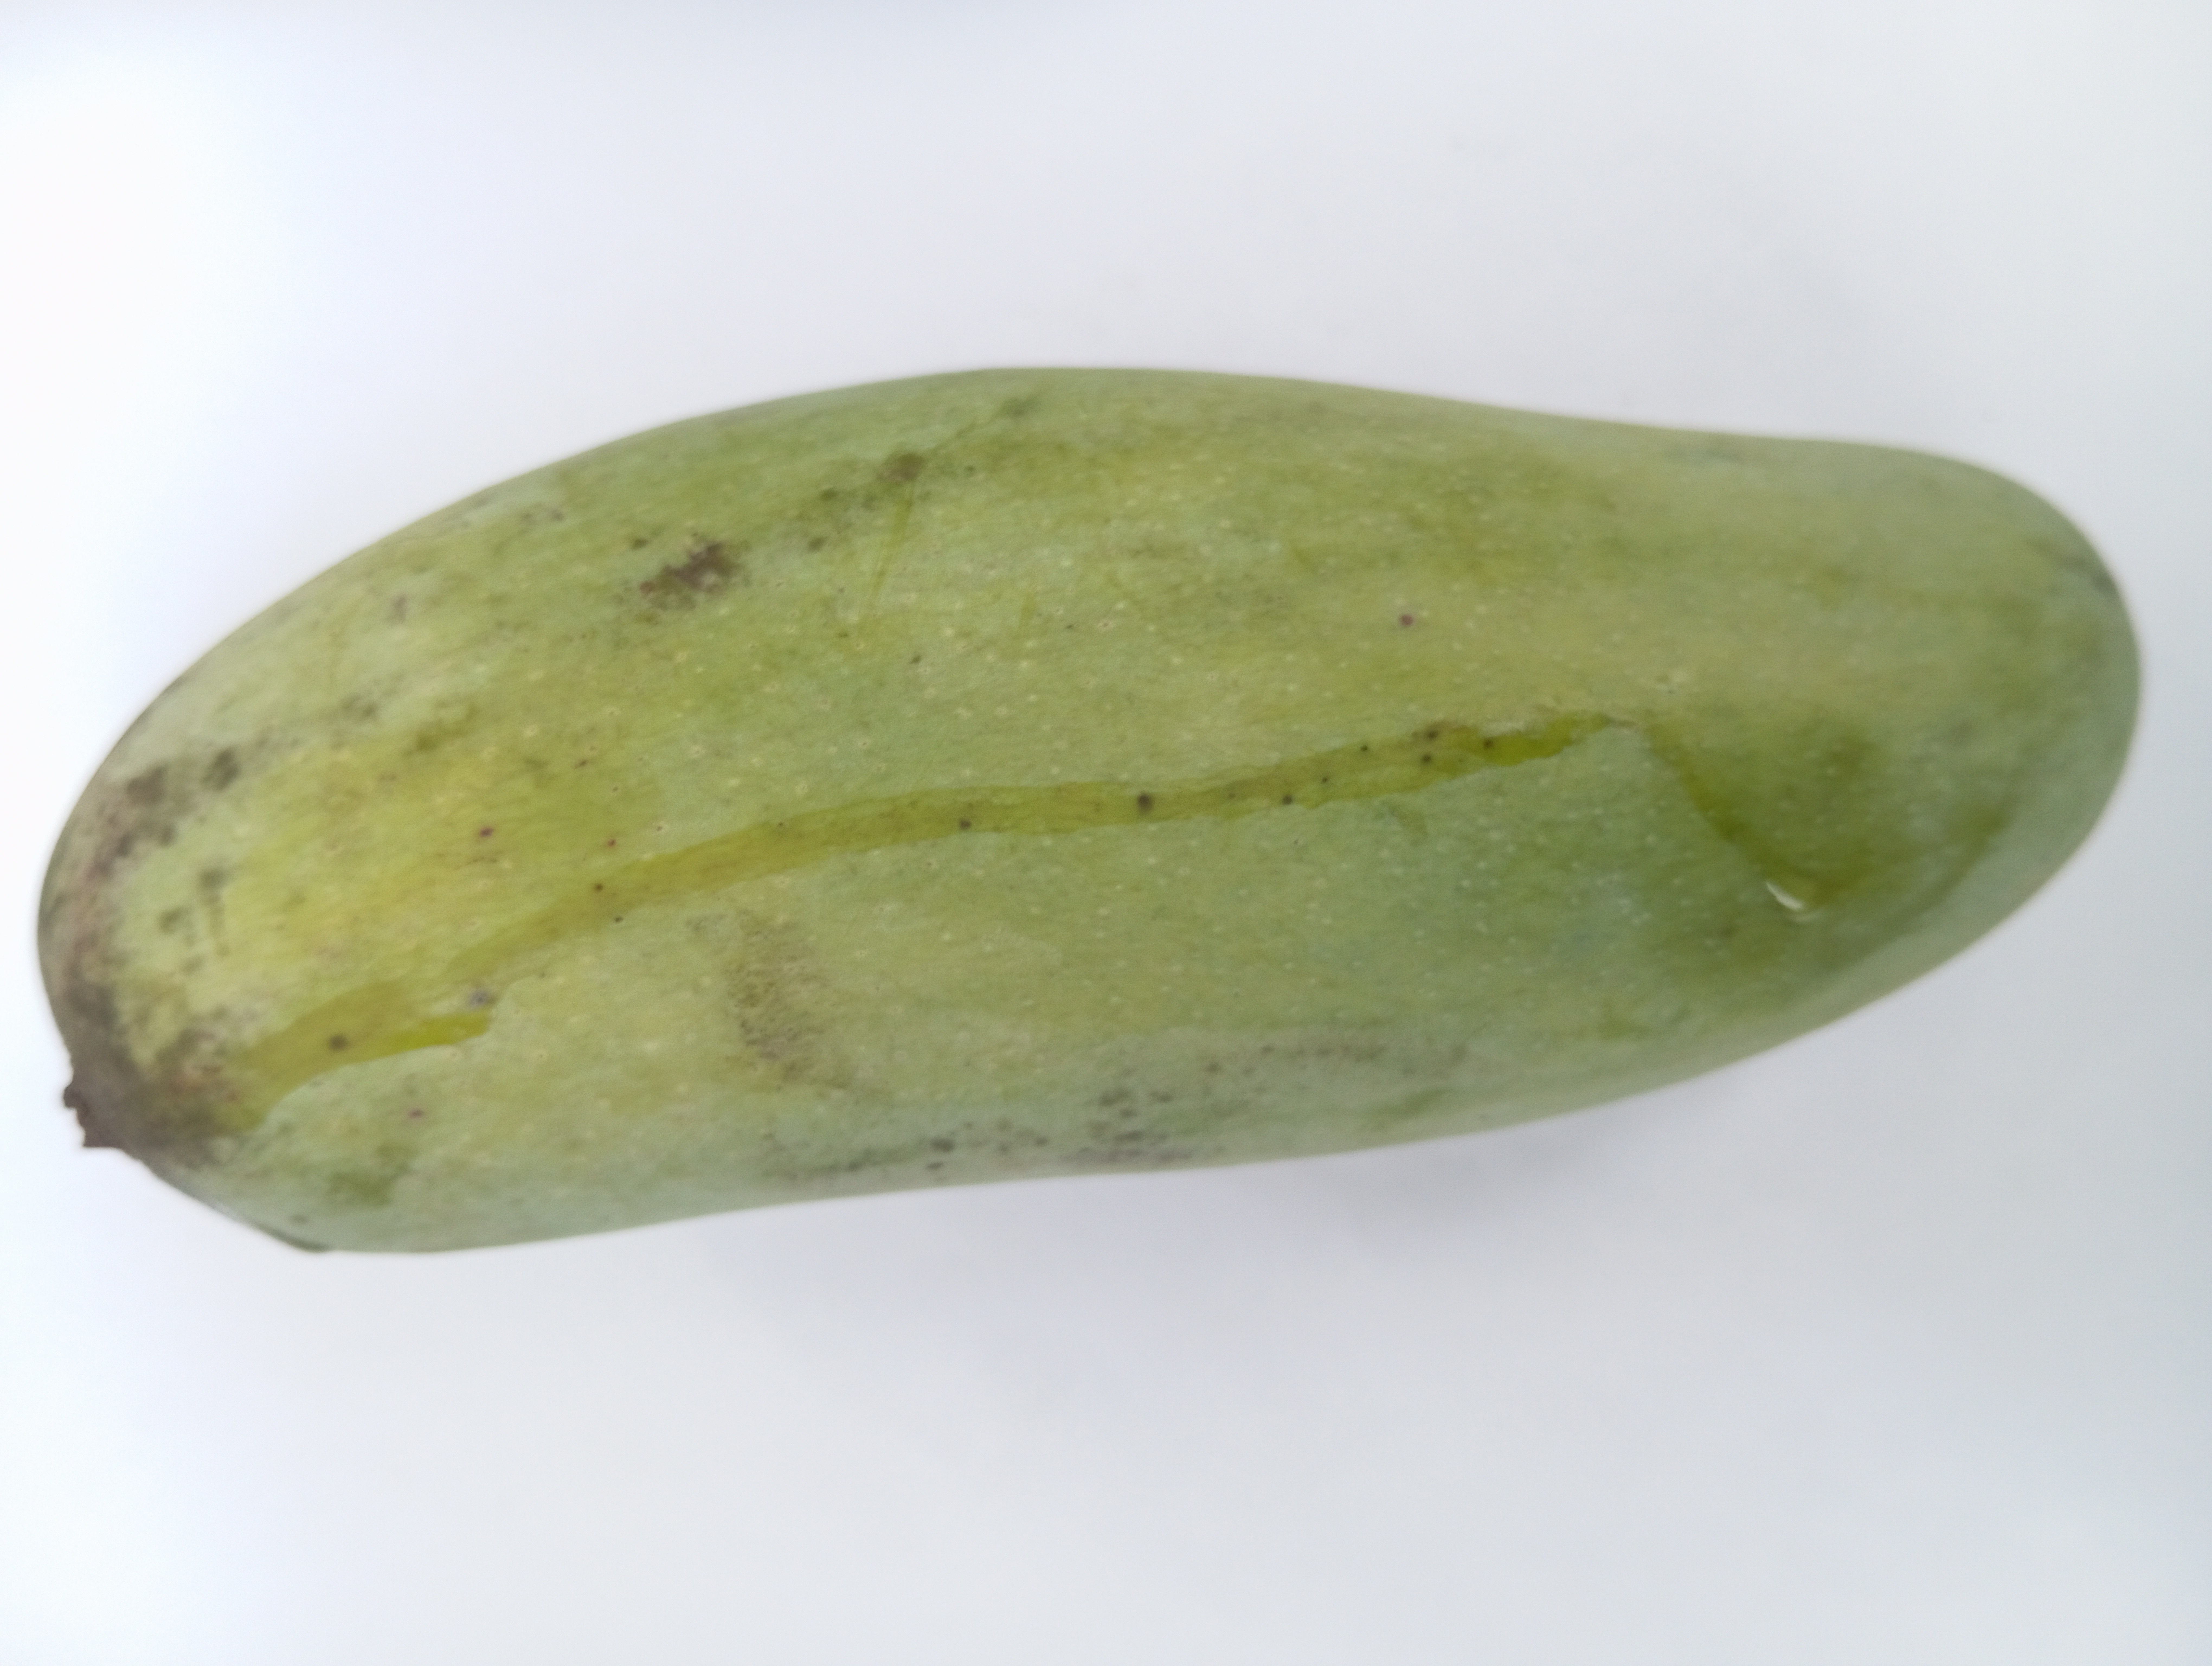
Mango variety: Banana